List of birds of Nicaragua

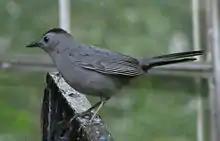
Gray catbird

The wrens are mainly small and inconspicuous except for their loud songs. These birds have short wings and thin down-turned bills. Several species often hold their tails upright. All are insectivorous.